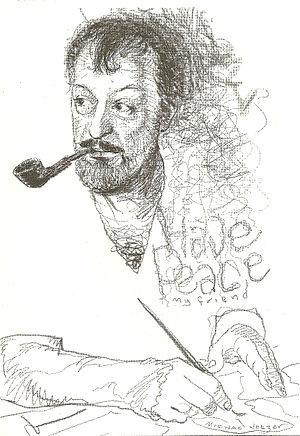
Gray Morrow est un dessinateur de bande dessinée et encreur américain. Il a cocréé l'Homme-chose et El Diablo.